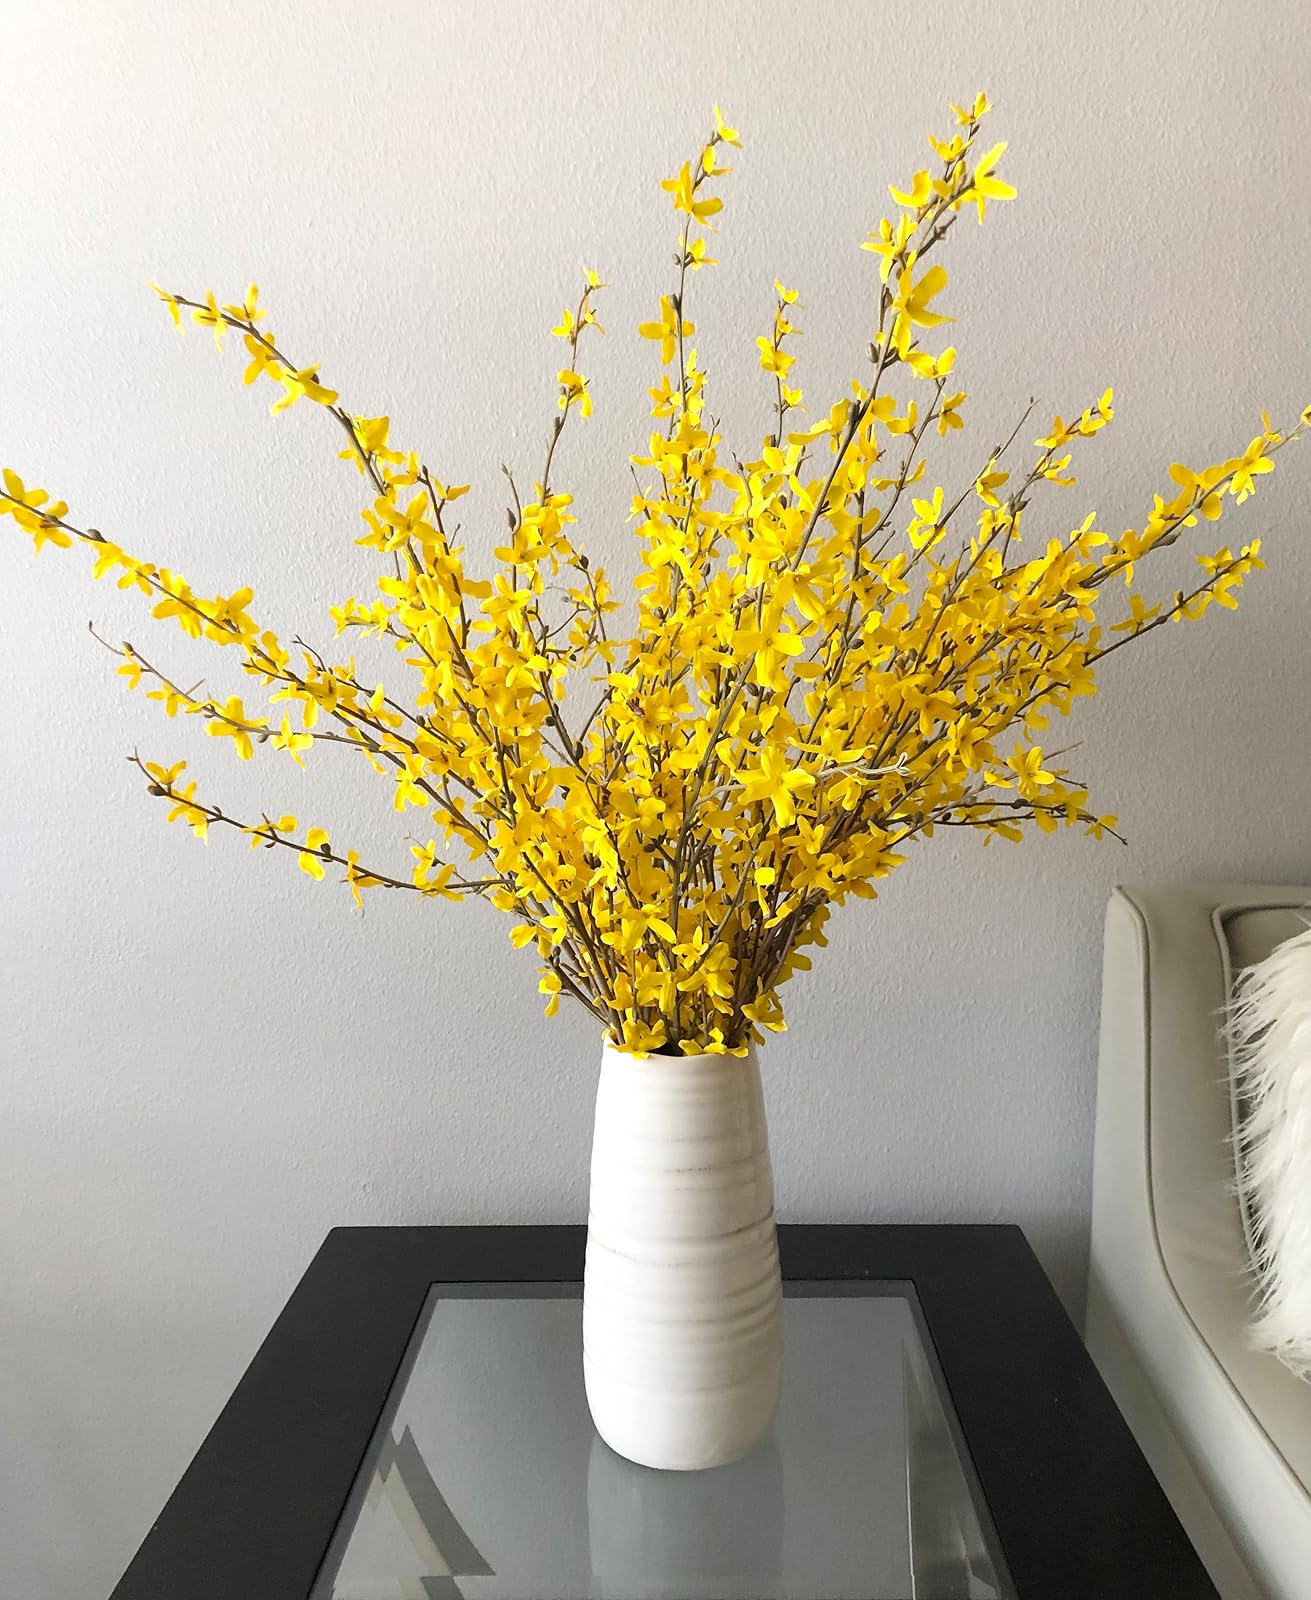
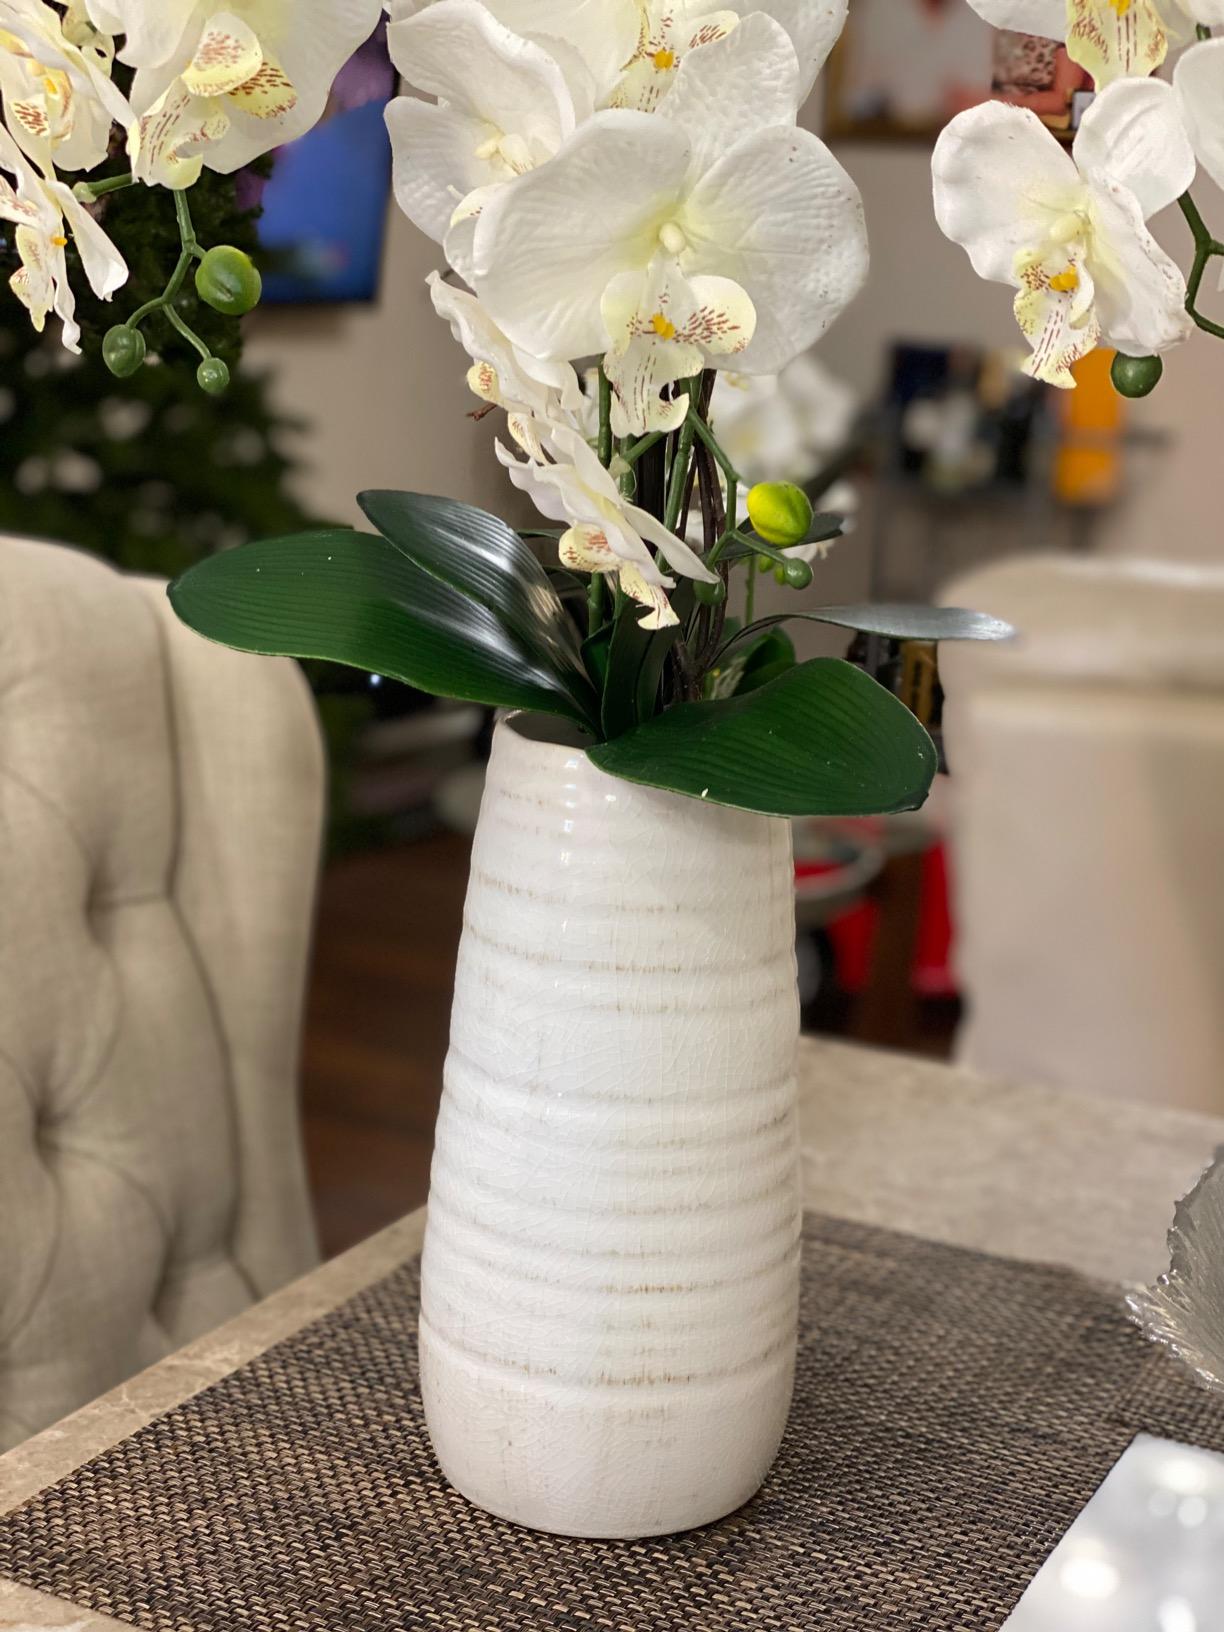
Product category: vase
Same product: yes